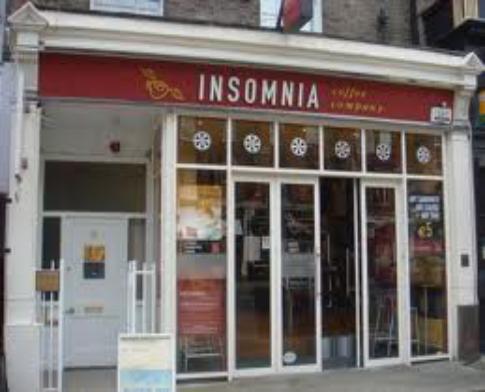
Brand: Insomnia Coffee Company
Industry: Food